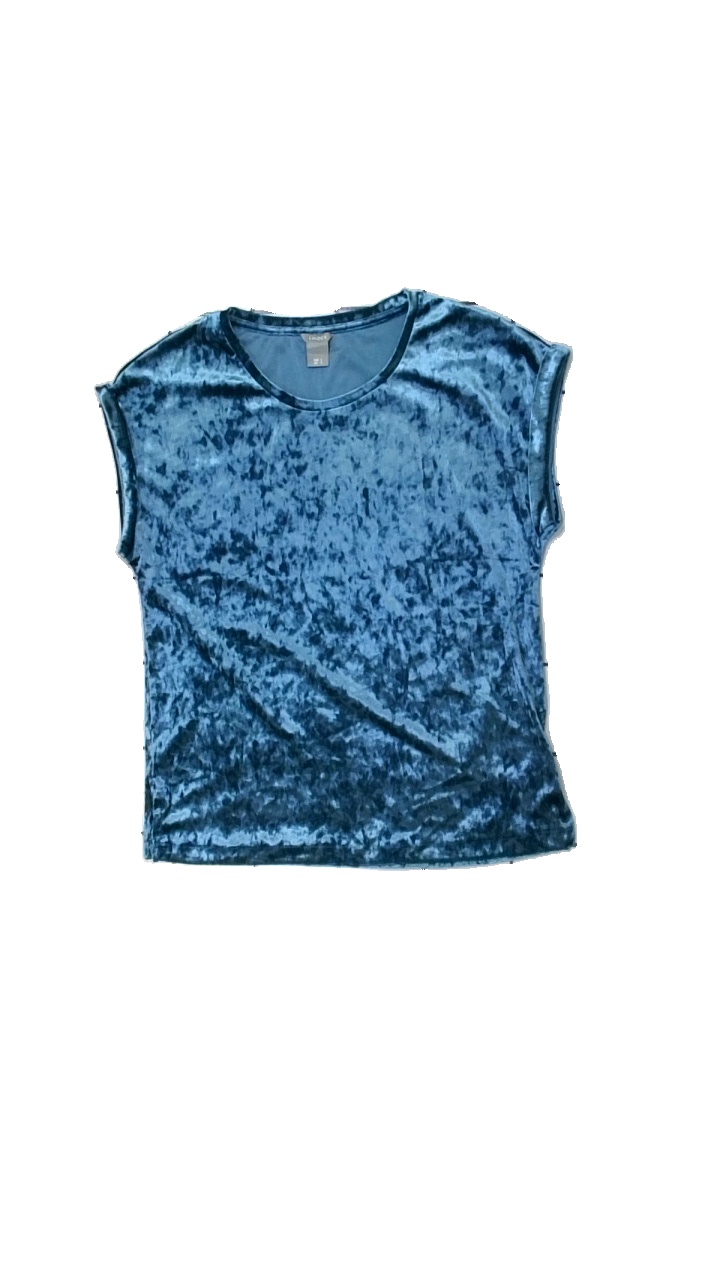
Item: T-shirt (Ladies)
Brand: Lindex
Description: blå sammets t-shirt
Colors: Blue
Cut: Regular
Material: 100% polyester
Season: All
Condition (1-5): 5
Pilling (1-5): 5
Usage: Reuse
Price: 50-100